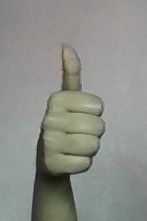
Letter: aleff